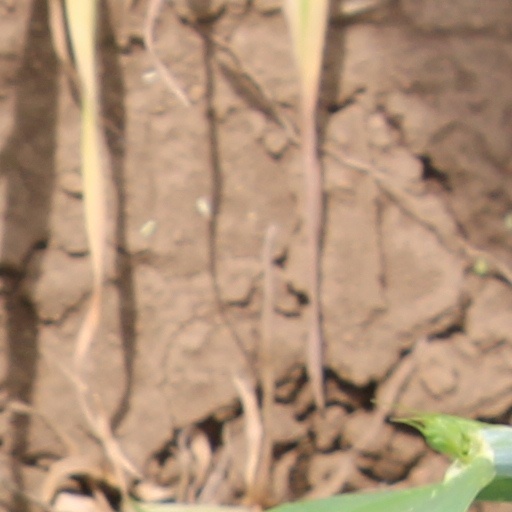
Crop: wheat